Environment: real
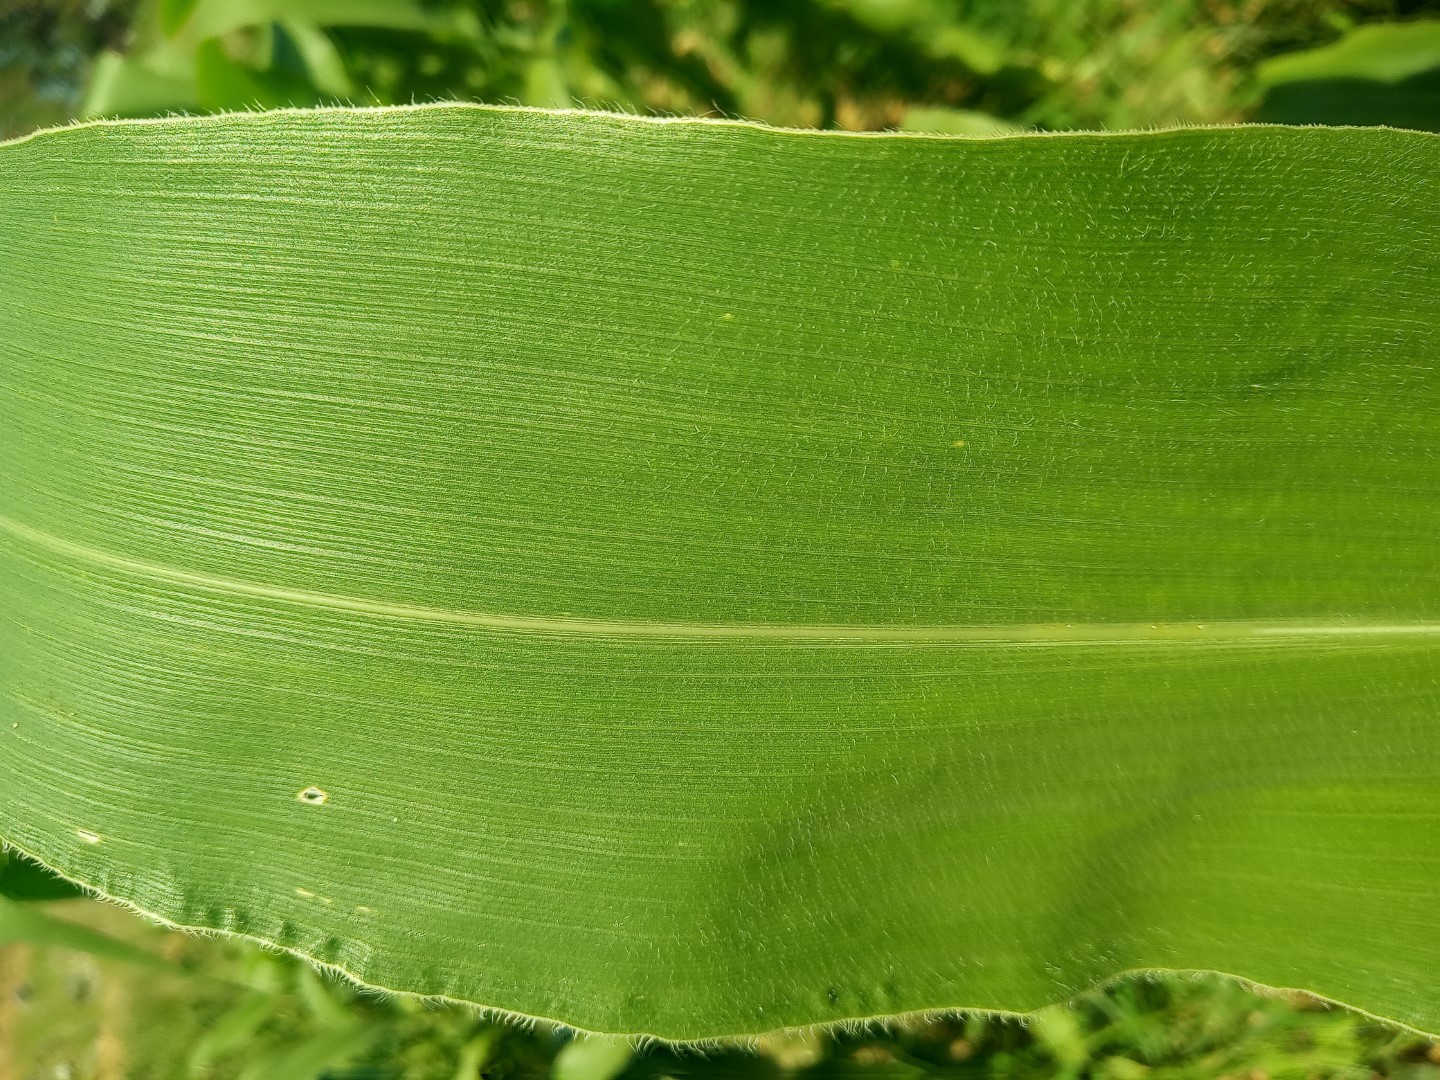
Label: healthy